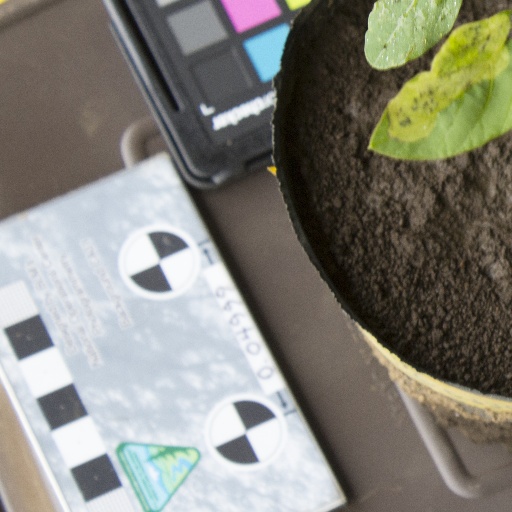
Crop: soybean